Wadjet (board game)

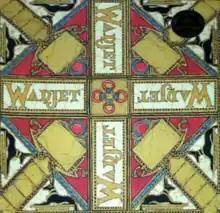

Wadjet is a board game similar to "Clue" that was published by Timbuk II in 1996.